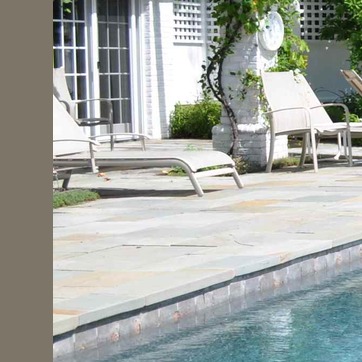
Material: stone